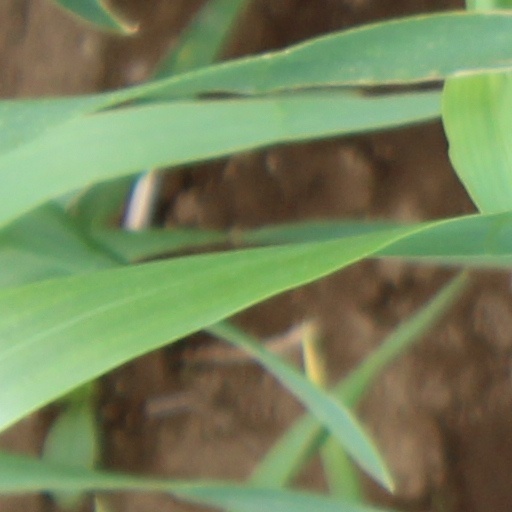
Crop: wheat